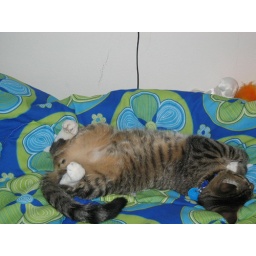
Our boy cat sleeps in what he surely thinks is the most comfortable way.